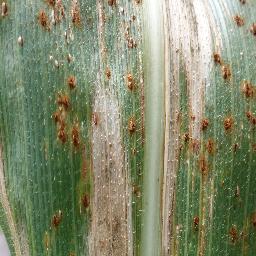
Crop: corn
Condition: (maize)_northern_blight